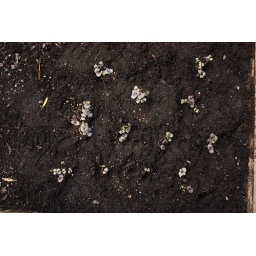
I just transplanted these from the starter pot to the garden, and the dog has already walked in them...